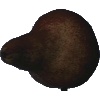
Label: pear_kaiser